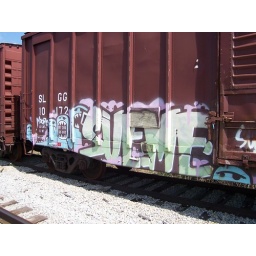
Some neat graffiti on a train car parked in Quincy, Ohio. One of my favorites from the bunch.